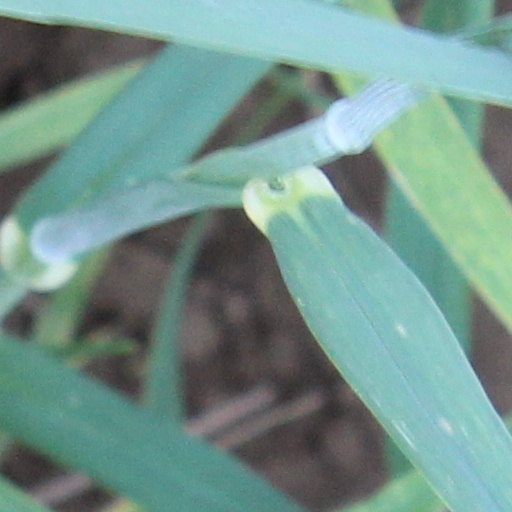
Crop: wheat